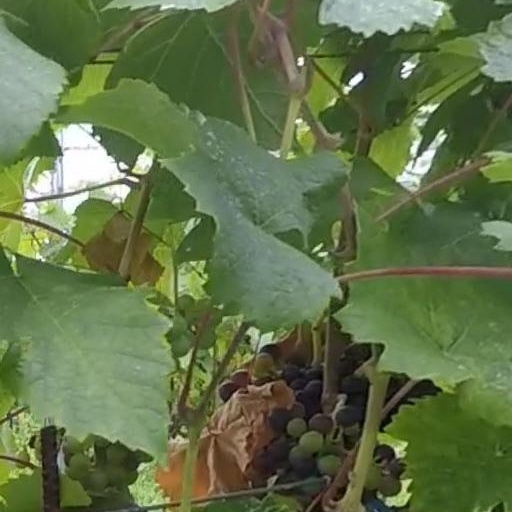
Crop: grape